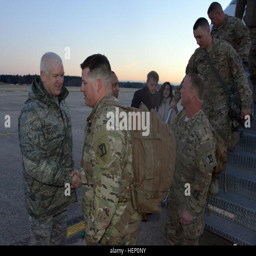
soldiers are welcomed by us state